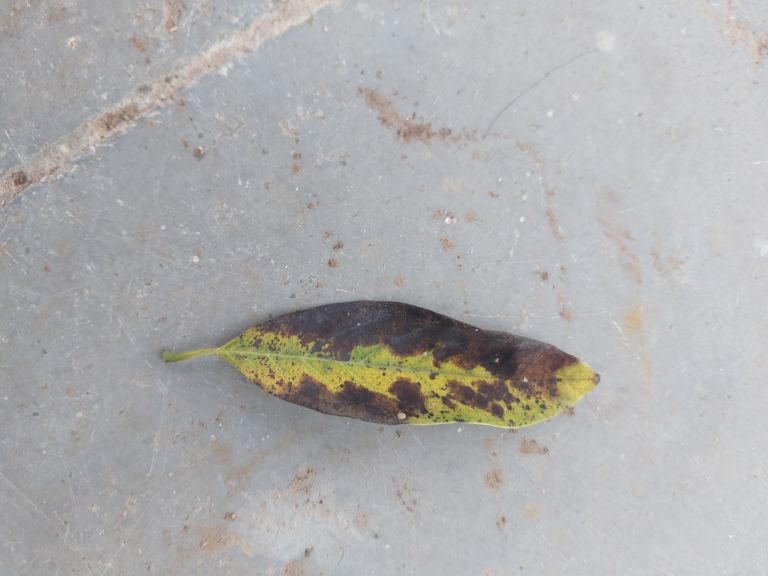
Disease label: Leaf spot on Leaves